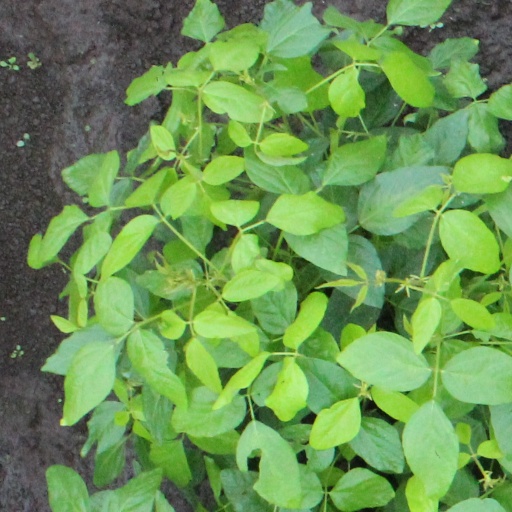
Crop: soybean